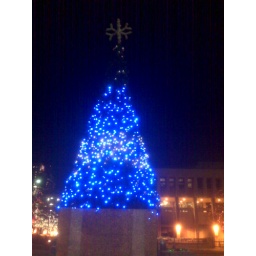
Color changing - Music playing Xmas tree 1/2 way between office and home. Denver Federal Reserve in back.